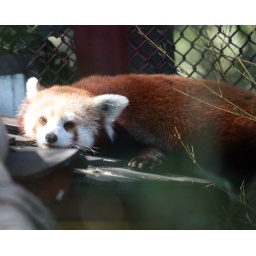
I think that this is Regan, the female red panda at the Franklin Park Zoo in Boston, Massachusetts.